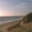
Label: sea